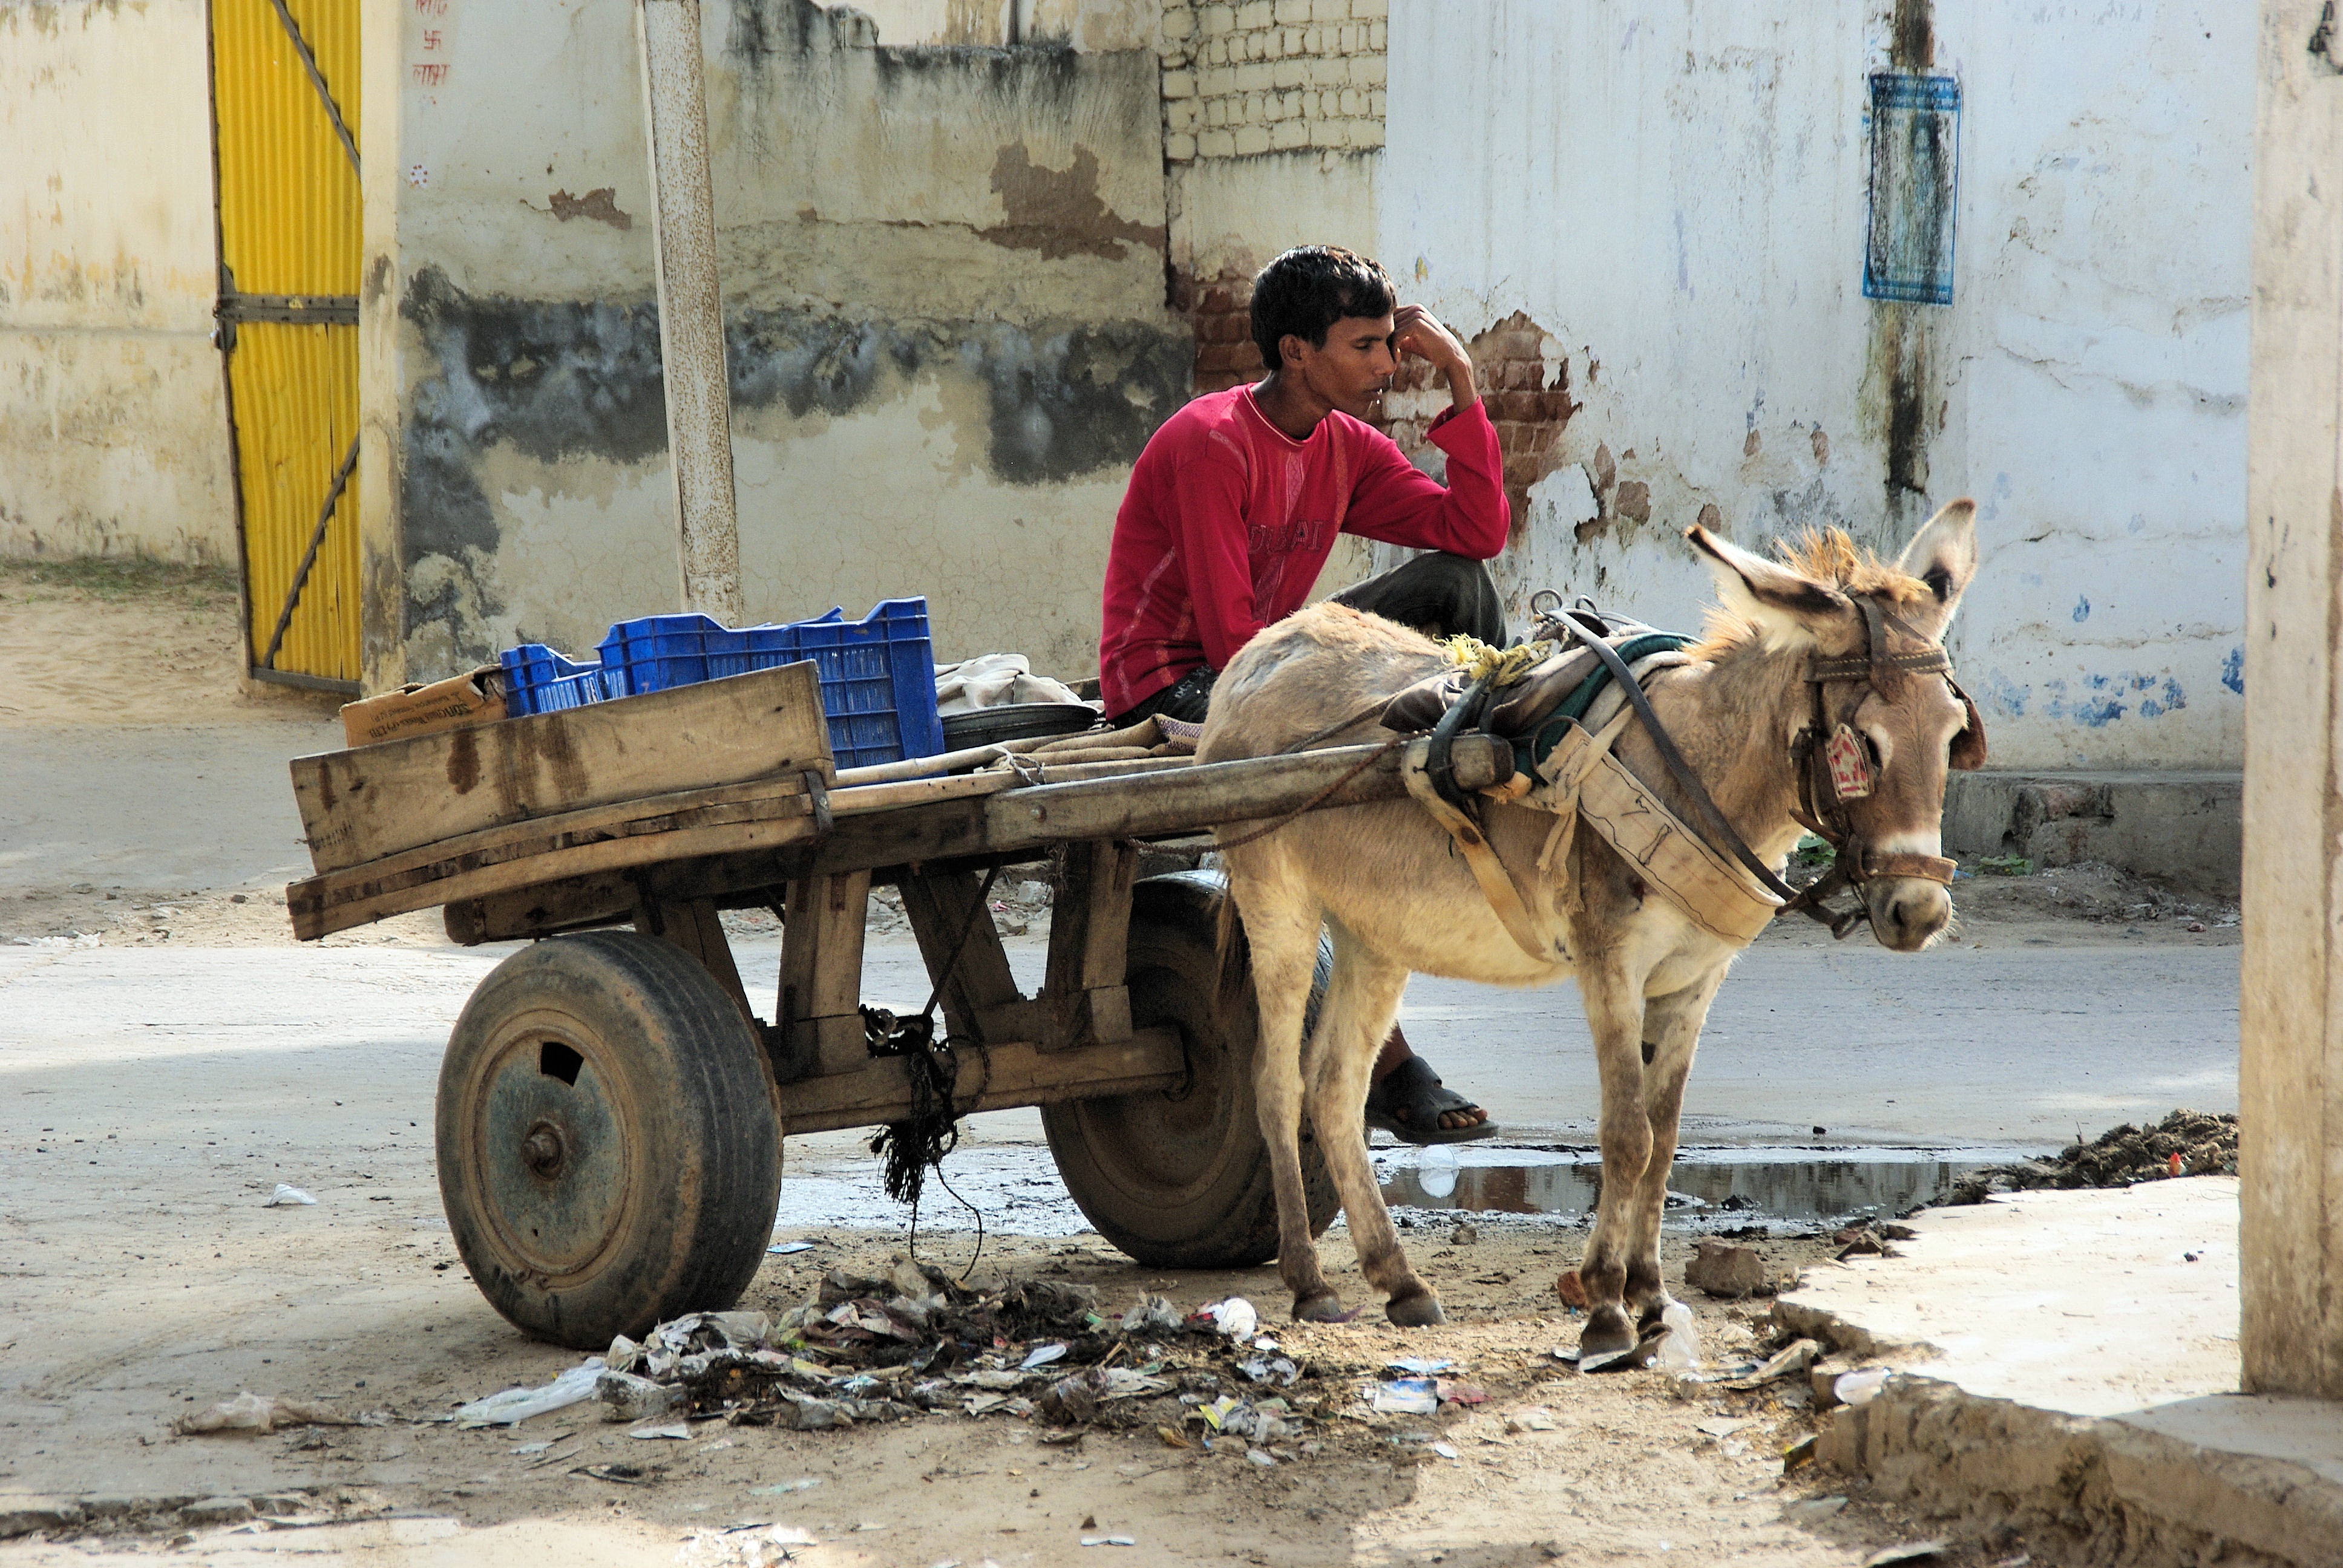
wood, cart, transport, vehicle, donkey, india, charette, pack animal, rajastan, horse like mammal, mandawa, shekawati, moke